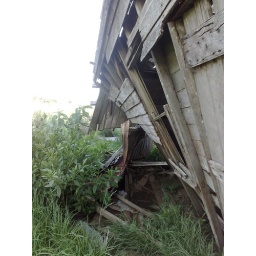
Comboyne, NSW, Australia - The wooden wall failing under the weight of the roof and old age.